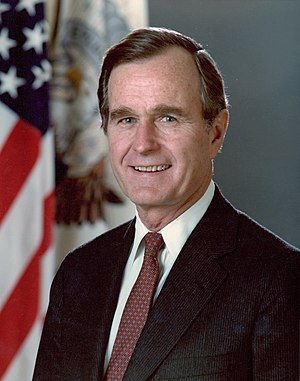
Amerikanske vicepræsidenter / Liste over vicepræsidenter i USA
George H. W. Bush
Vicepræsident er det næsthøjeste embede i USA efter præsidentembedet. Vicepræsidenten bliver valgt sammen med præsidenten og tager stillingen hvis præsidenten skulle dø, gå af eller blive afsat indenfor præsidentperioden. Vicepræsidenten er præsident og ordstyrer i USA's senat og har stemmeret ved stemmelighed, så at hans stemme i sådanne tilfælde bliver udslagsgivende. Embedet er således det eneste som har funktioner i både den udøvende gren og den lovgivende gren af statsmagten.